Siege of Baler

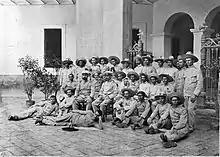
A photograph of the surviving Spanish soldiers after they had returned to Spain

Aguinaldo, now president of the First Philippine Republic, decreed that they were to be considered, "Not as prisoners of war but as friends." He added: "... the valor, determination, and heroism with which that handful of men, cut off and without any hope of aid, defended their flag over the course of a year, realizing an epic so glorious and worthy of the legendary valor of El Cid and Pelayo." Three months later, on 1 September, the survivors including Martín Cerezo, arrived in Barcelona where they were received and honored as heroes.